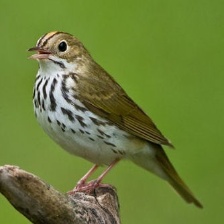
Species: OVENBIRD
Scientific name: SEIURUS AUROCAPILLA